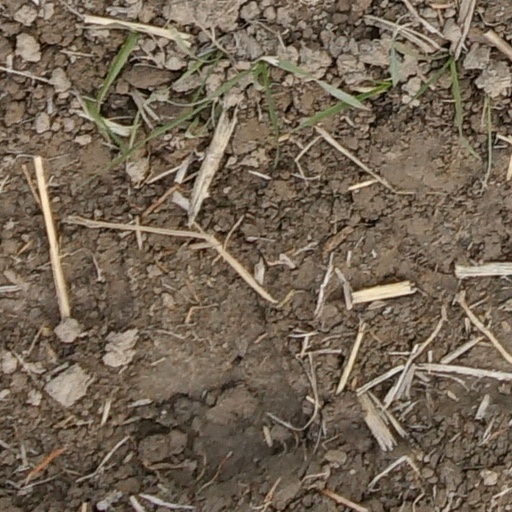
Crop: wheat